Carouge

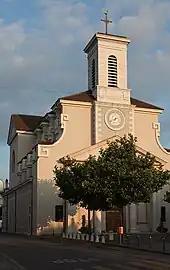
Holy Cross Church in Carouge

From the , 7,816 or 44.4% were Roman Catholic, while 2,381 or 13.5% belonged to the Swiss Reformed Church. Of the rest of the population, there were 221 members of an Orthodox church (or about 1.26% of the population), there were 57 individuals (or about 0.32% of the population) who belonged to the Christian Catholic Church, and there were 244 individuals (or about 1.39% of the population) who belonged to another Christian church. There were 75 individuals (or about 0.43% of the population) who were Jewish, and 643 (or about 3.66% of the population) who were Islamic. There were 52 individuals who were Buddhist, 16 individuals who were Hindu and 37 individuals who belonged to another church. 4,306 (or about 24.48% of the population) belonged to no church, are agnostic or atheist, and 1,742 individuals (or about 9.90% of the population) did not answer the question.